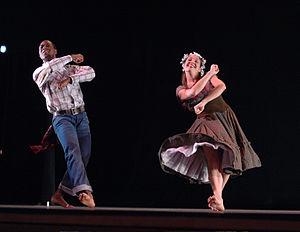
Sophie Maslow, née le 22 mars 1911 à New York et morte le 25 juin 2006 à New York, est une danseuse et une chorégraphe américaine qui fut l'une des fondatrices du New Dance Group.